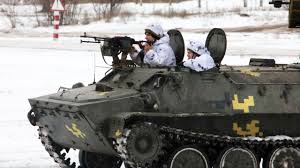
Label: MT_LB